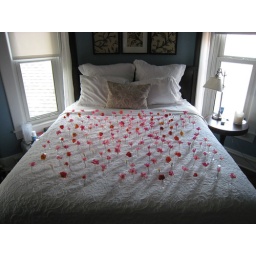
After Katie and Paul's wedding - 1,000 flower petals in vases on the bed